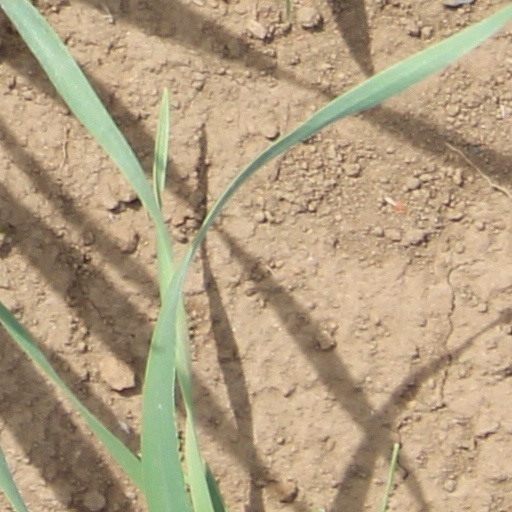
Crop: wheat